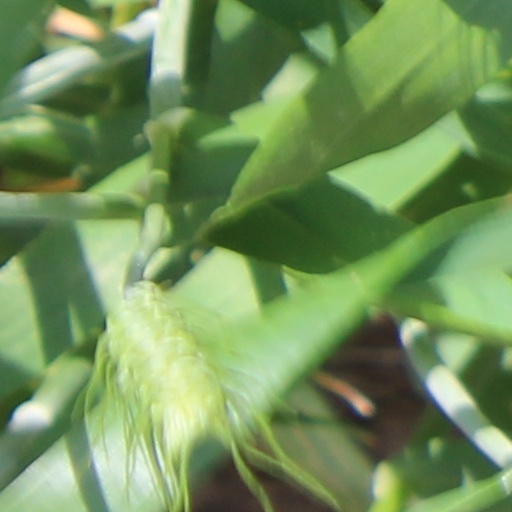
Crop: wheat